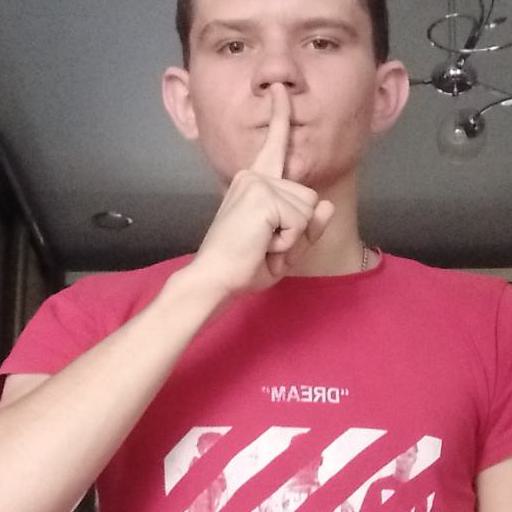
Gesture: mute